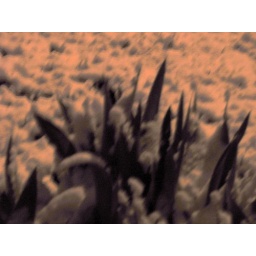
night time snow photo lit by street lamp